2023 Kansas City Current season

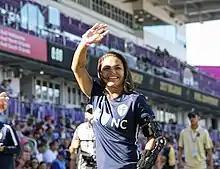
The Current signed Debinha as a free agent from the North Carolina Courage

The NWSL introduced free agency after the 2022 NWSL season as part of its newly signed collective bargaining agreement with the NWSL Players Association, and the Current acquired free agents Vanessa DiBernardo and Morgan Gautrat from the Chicago Red Stars, and Debinha from the North Carolina Courage.